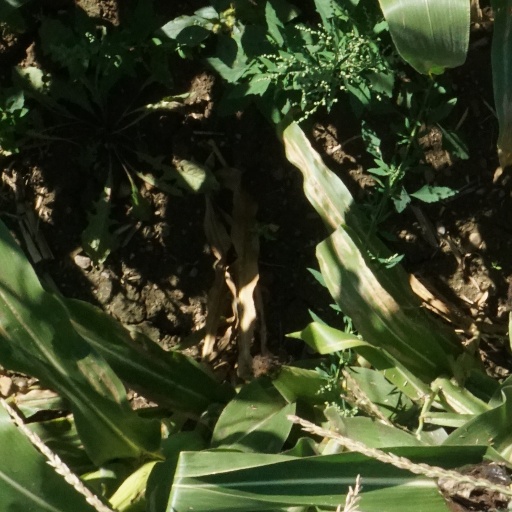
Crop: maize; corn